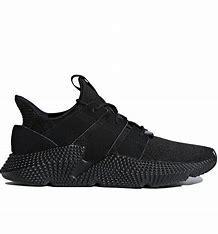
Brand: adidas
Model: originals Adidas Originals Prophere